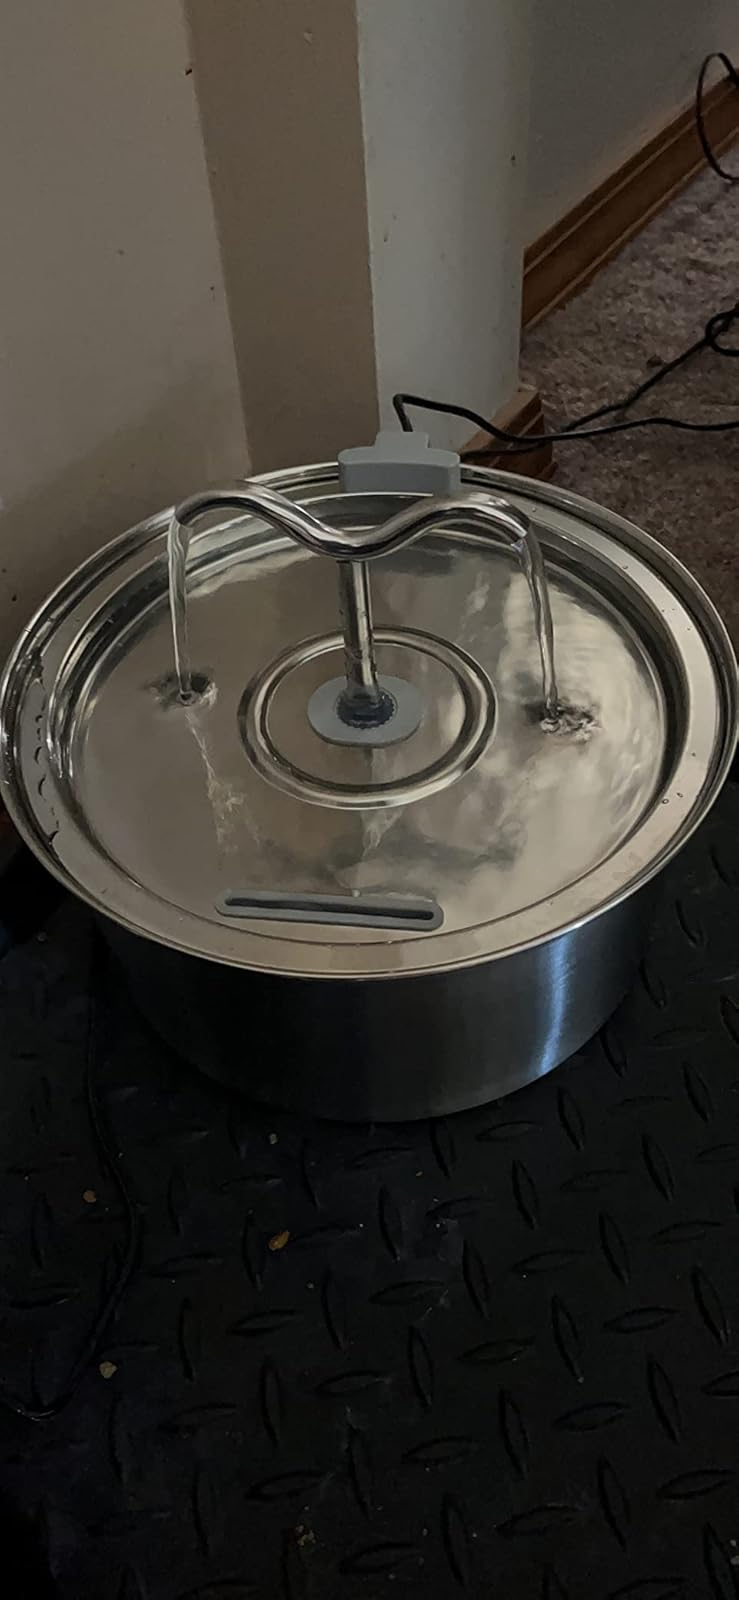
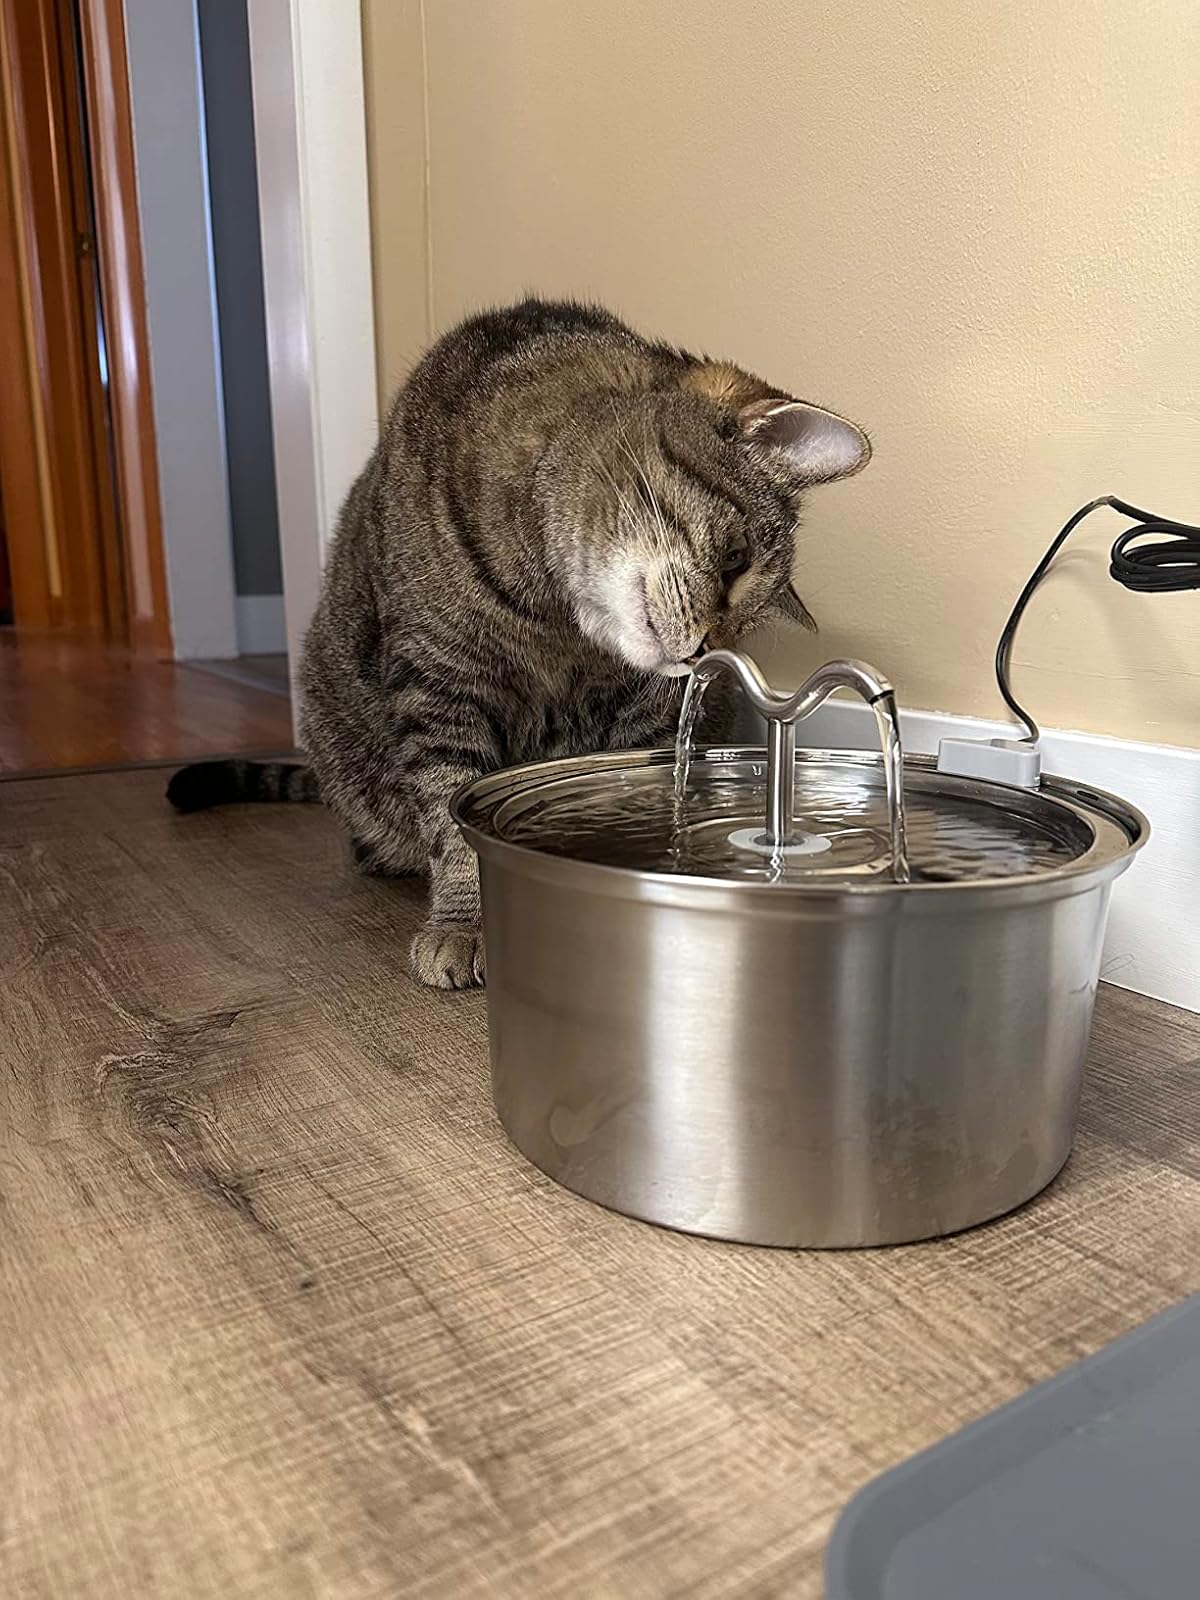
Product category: items_bowl
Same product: yes